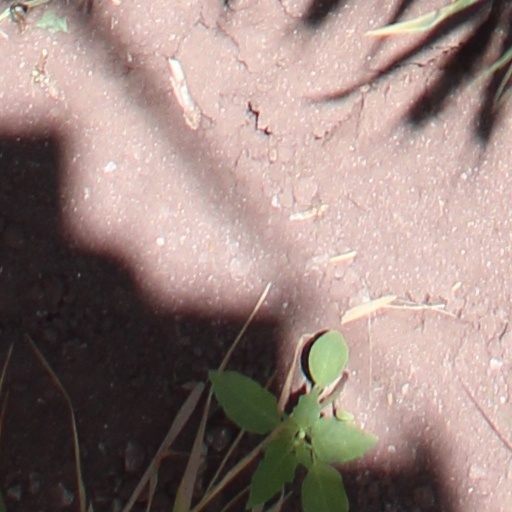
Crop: wheat